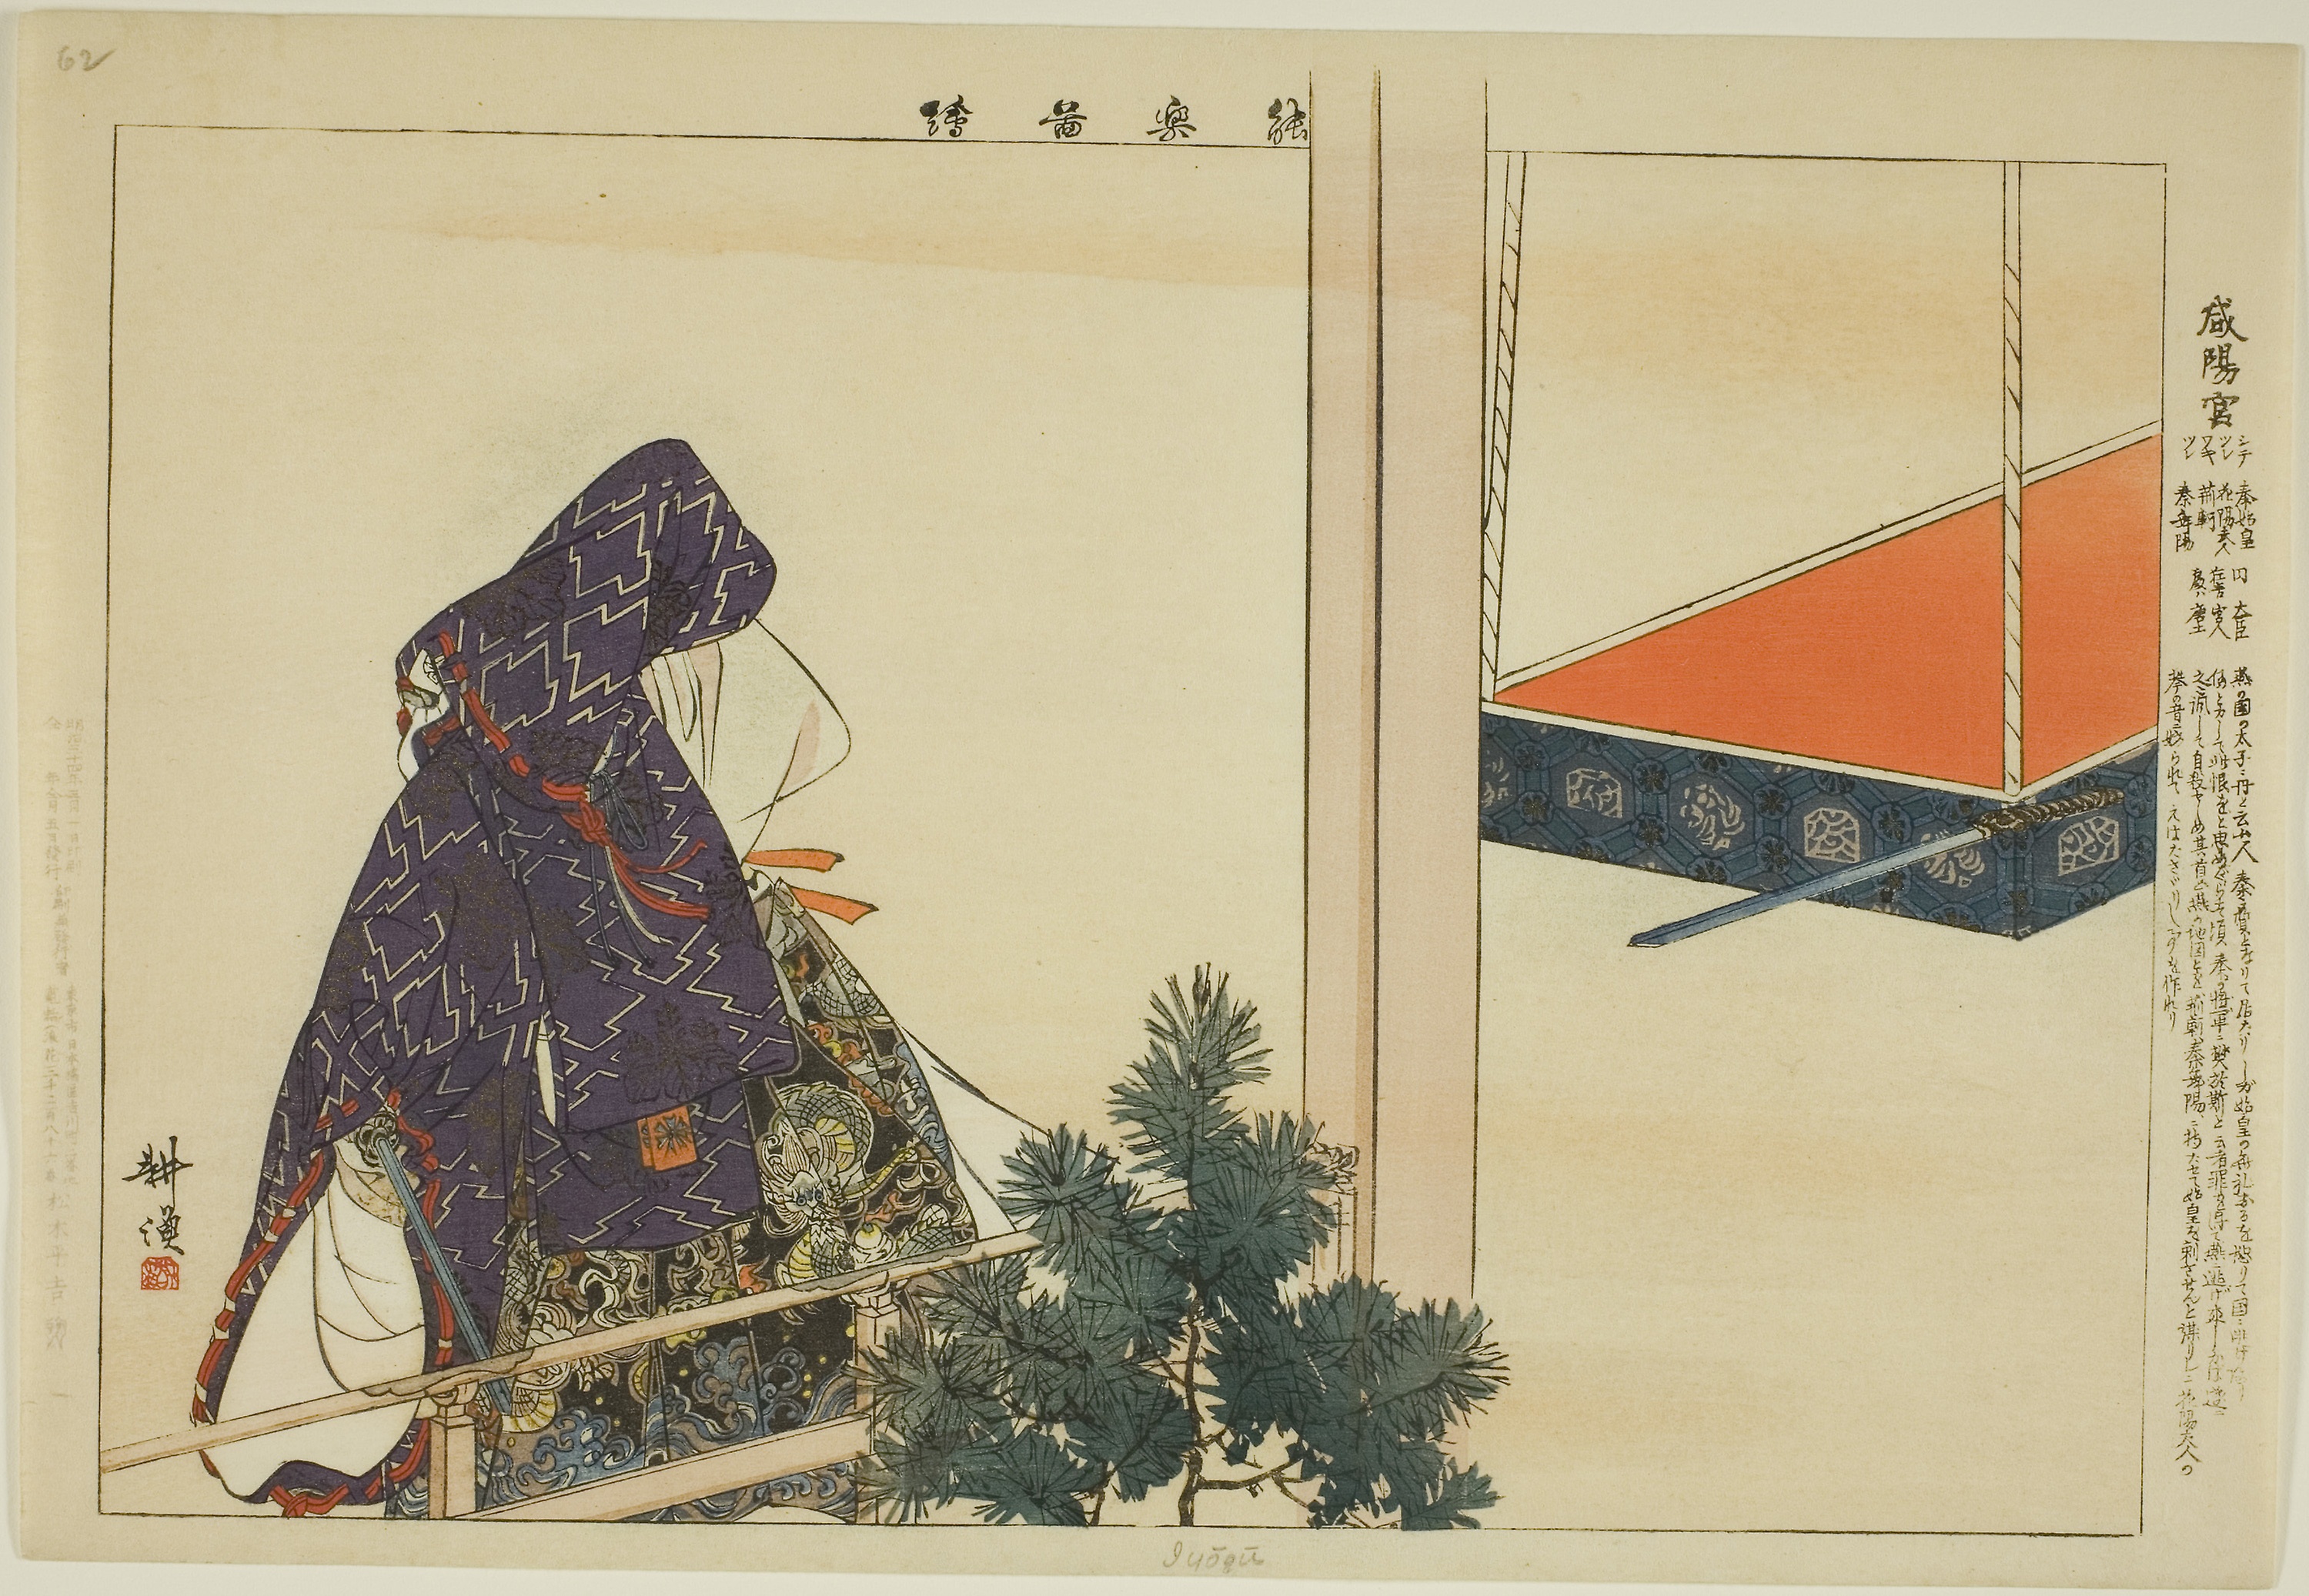
illustration, art, painting, drawing